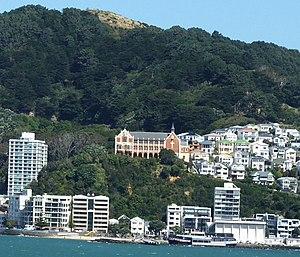
Le Mont Victoria est une colline en Nouvelle-Zélande de 196 mètres de hauteur immédiatement à l'est du centre-ville de la capitale Wellington. À 4 km au sud se trouve un éperon, le Mont Albert, et les deux sont reliés par une corniche.